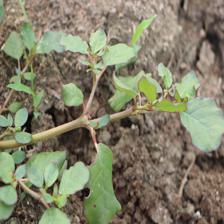
Label: BroadLeafWeed